Equation of time

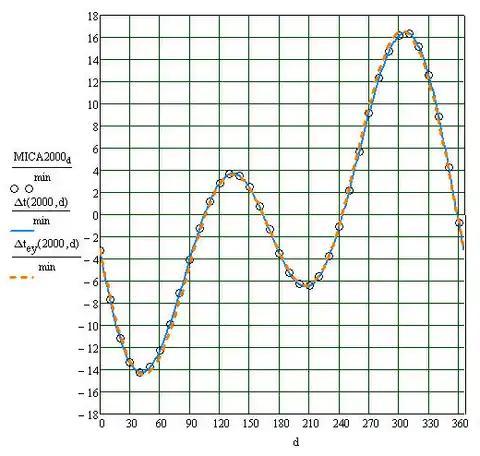
Curves of and along with symbols locating the daily values at noon (at 10-day intervals) obtained from the "Multiyear Interactive Computer Almanac" vs (day) for the year 2000

The Earth revolves around the Sun. As seen from Earth, the Sun appears to revolve once around the Earth through the background stars in one year. If the Earth orbited the Sun with a constant speed, in a circular orbit in a plane perpendicular to the Earth's axis, then the Sun would culminate every day at exactly the same time, and be a perfect time keeper (except for the very small effect of the slowing rotation of the Earth). But the orbit of the Earth is an ellipse not centered on the Sun, and its speed varies between 30.287 and 29.291 km/s, according to Kepler's laws of planetary motion, and its angular speed also varies, and thus the Sun appears to move faster (relative to the background stars) at perihelion (currently around 3 January) and slower at aphelion a half year later.